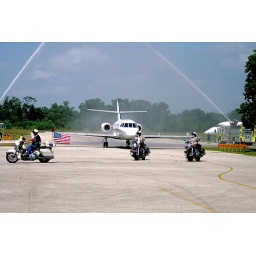
Patriot Guard Riders ride motorcycles ahead of the airplane carrying an Army corporal who died in Afghanistan.